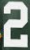
Number: 2